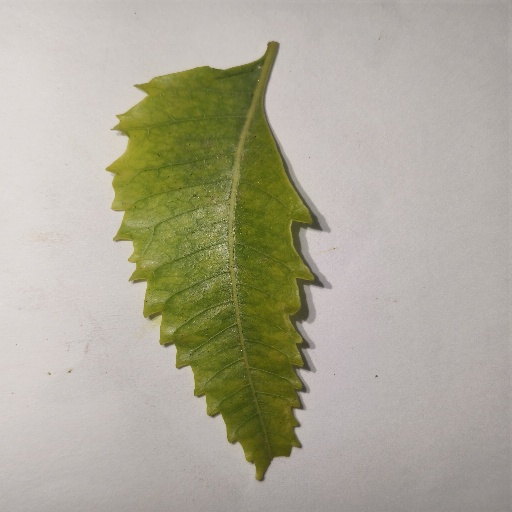
Species: Neem
Leaf condition: Yellow Leaf